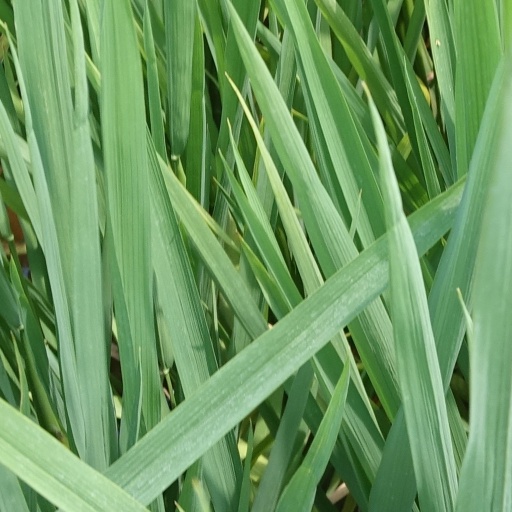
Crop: rice